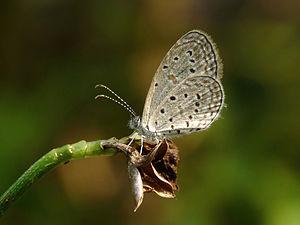
Imago de Zizula hylax, un lépidoptère de la famille des Lycaenidae, photographié à Kavadoor, dans le Kerala (Inde). മലയാളം: ചിന്നപ്പുല്‍നീലി ശലഭം, എറണാകുളം ജില്ലയിലെ കടവൂരുനിന്നുമെടുത്ത ചിത്രം. Русский: Бабочка Zizula hylax.